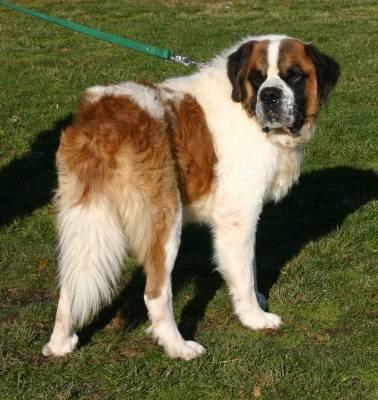
dog